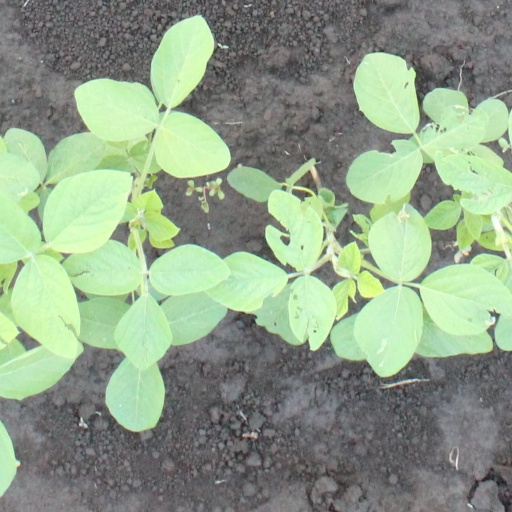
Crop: soybean